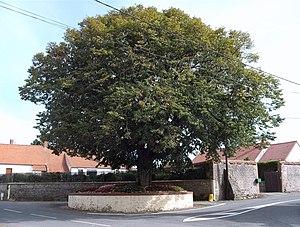
Fiennes est une commune française située dans le département du Pas-de-Calais en région Hauts-de-France.